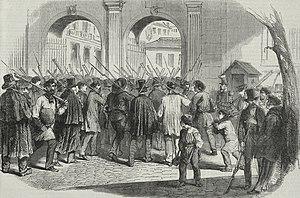
La Garde nationale de Paris est une unité de la Garde nationale française ayant Paris comme garnison. Levée dès juillet 1789, elle fut la première unité de gardes nationaux.